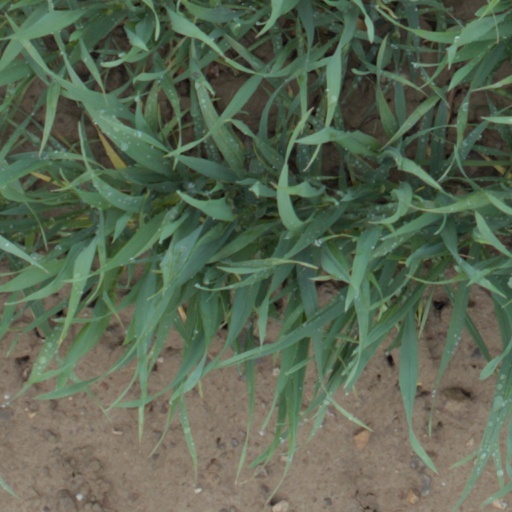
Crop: wheat